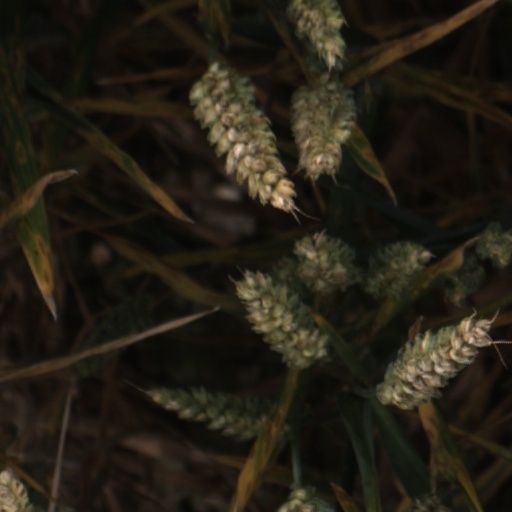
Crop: wheat